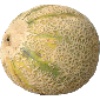
Label: cantaloupe